Harmony Company models

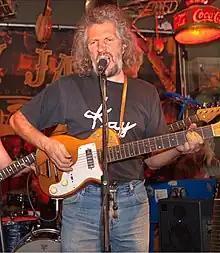
Stratotone H44 played by (2011 in Stockholm)

The Stratotone was a commercially successful family of solid body electric guitars which was produced from 1952 on. The headplate was adorned with a note symbol styled as an atom.